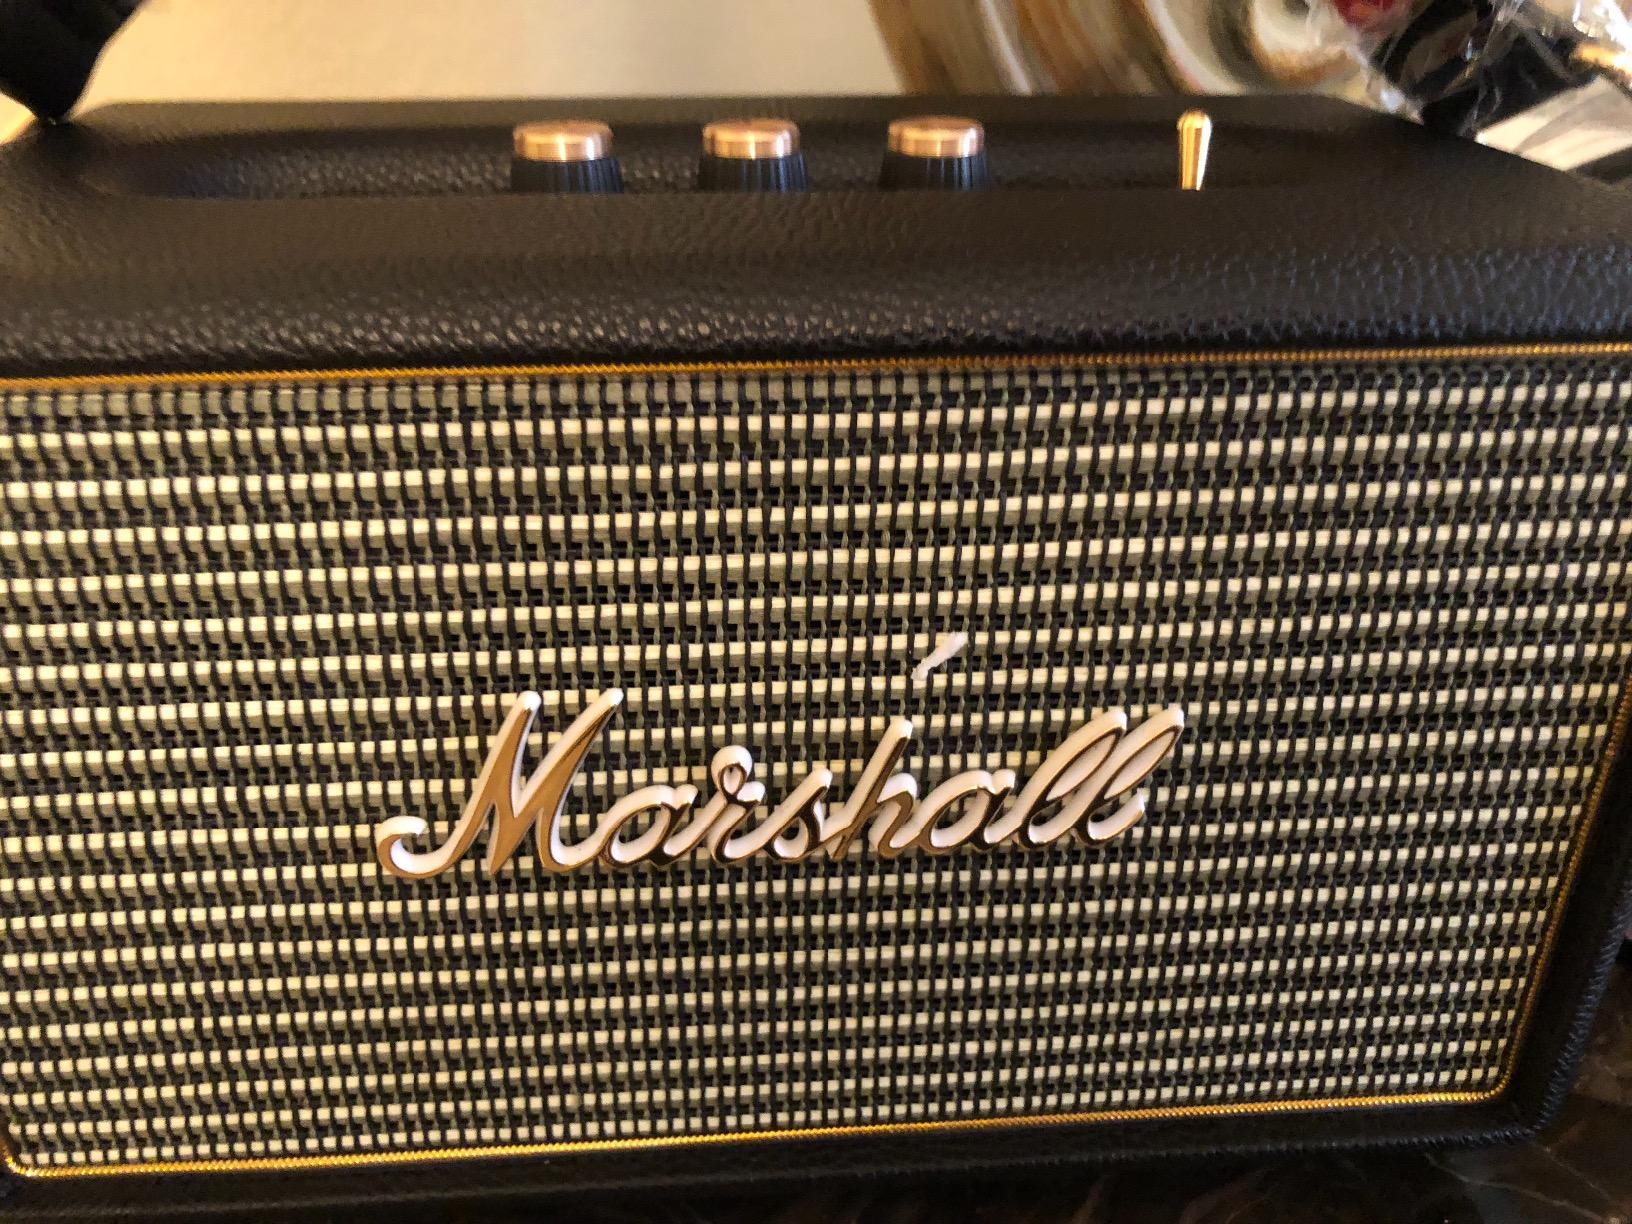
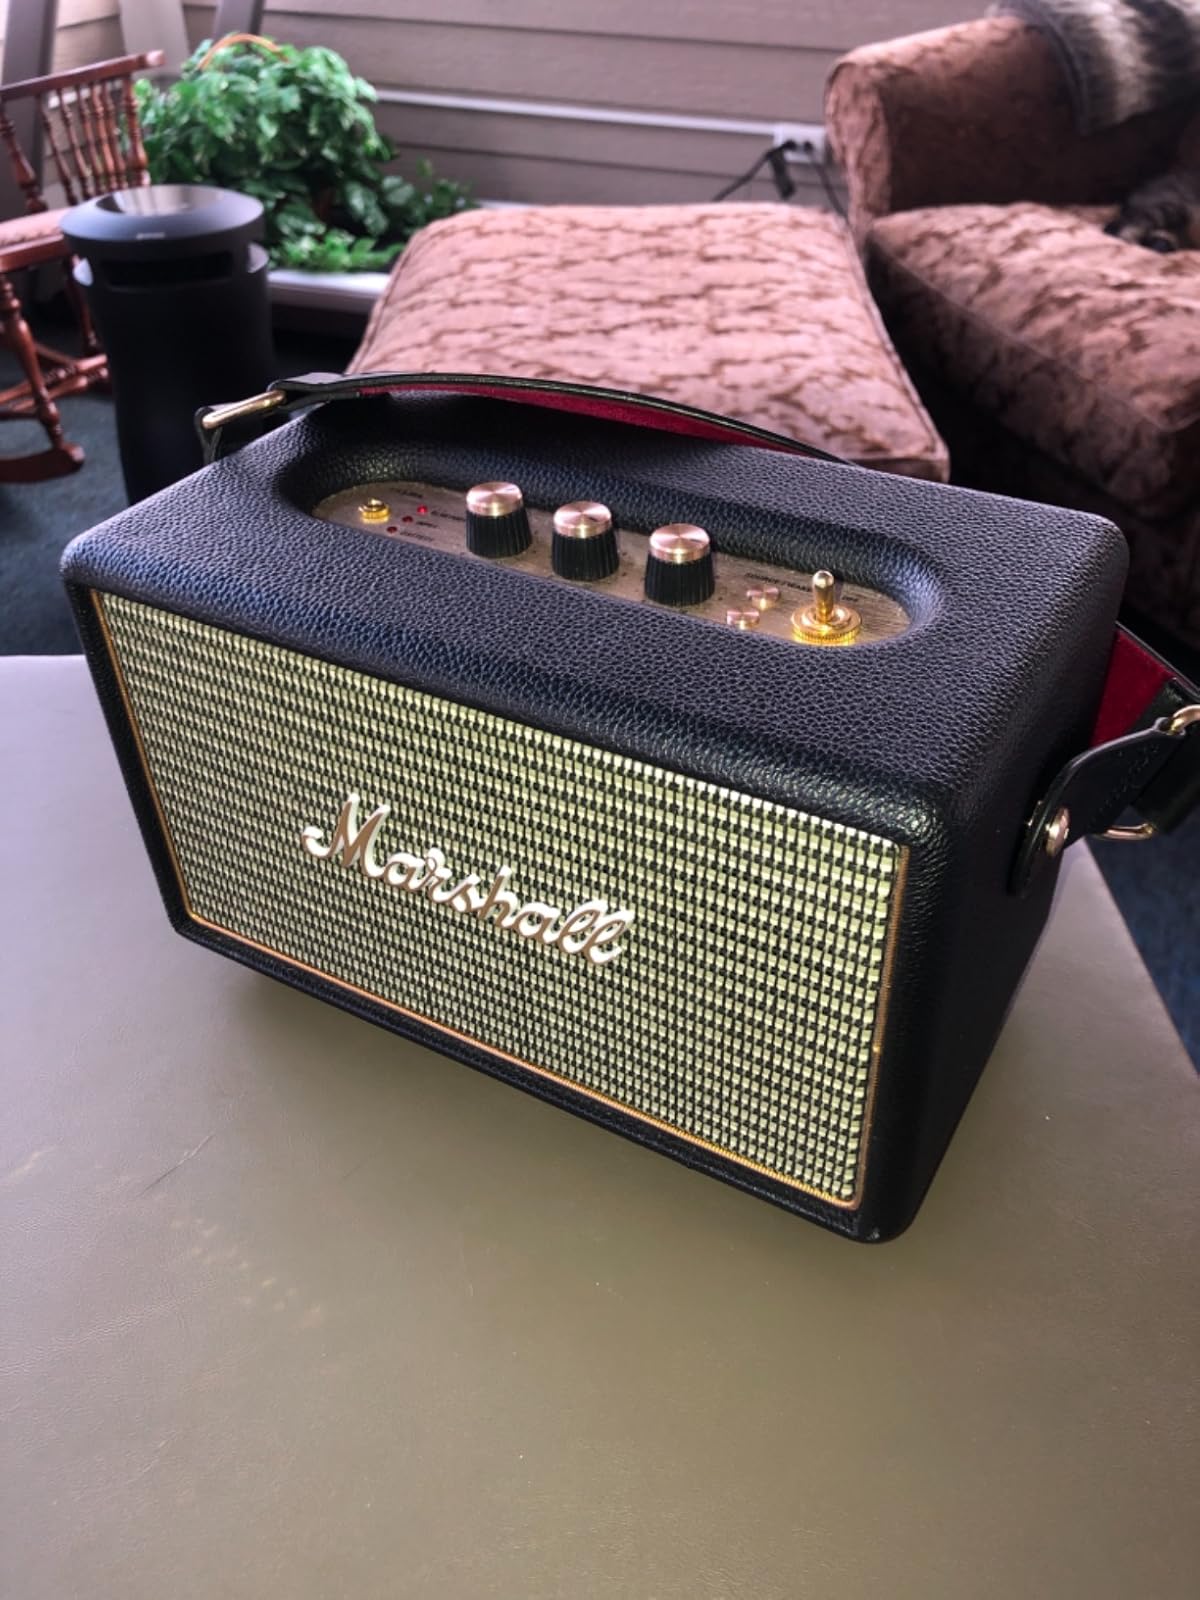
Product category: speaker
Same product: yes